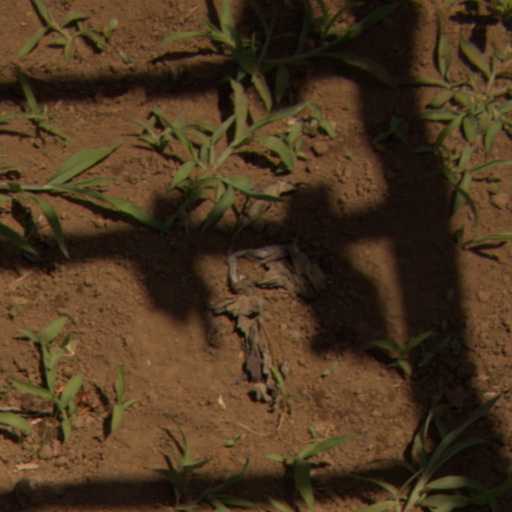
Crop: Jerusalem artichoke